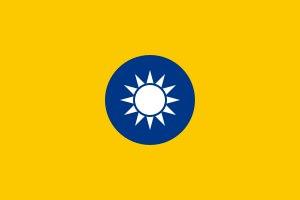
Le parti républicain chinois ou Minkuotang est un parti politique taïwanais qui est établi le 13 mars 2015 par Hsu Hsin-ying, ancienne représentante du Kuomintang. Le 25 janvier 2019, le parti se fond dans la Congress Party Alliance, parti fondé en octobre 2018.